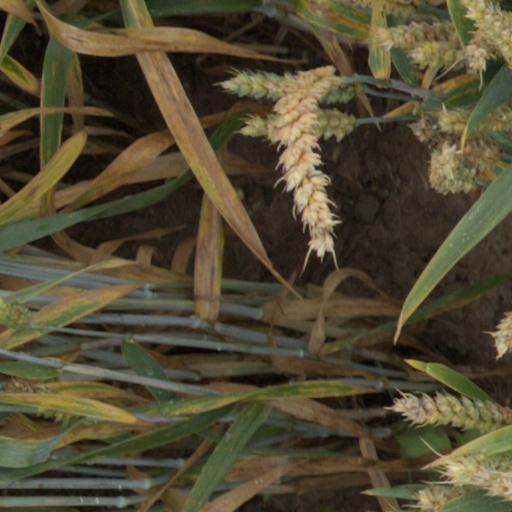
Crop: wheat